Heart Scotland

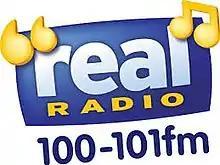
Original Real Radio logo

Shortly afterwards, a major overhaul of the station was announced including an on-air rebrand, a move to new studios at Ballieston near Glasgow, a revamped programming line-up and a strengthened round-the-clock news service. Real Radio Scotland began broadcasting at 8am on Tuesday 8 January 2002 with breakfast presenter Robin Galloway introducing the first song to be played, "A Star Is Born".